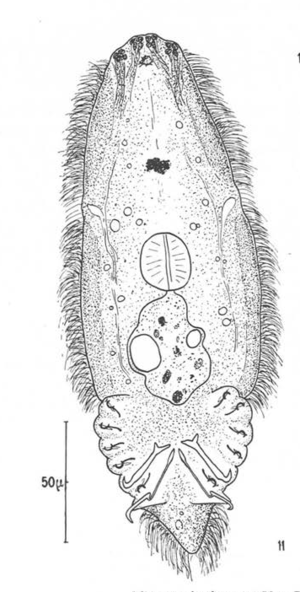
Un oncomiracidium est une larve nageuse à vie libre, typique des Monogenea. Cette larve est similaire au miracidium des Trematoda mais s'en différencie par le présence de crochets sclérifiés dans sa partie postérieure, absents chez les miracidia.